Keio University Shonan Fujisawa Campus

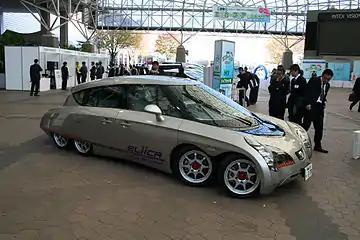
Eliica project is led by Hiroshi Shimizu, professor of SFC

The nearest train station is Shonandai Station, which is about 45 minutes away from Shinjuku. Almost all of the students take a bus from the station, as the campus is approximately 3 kilometers away.